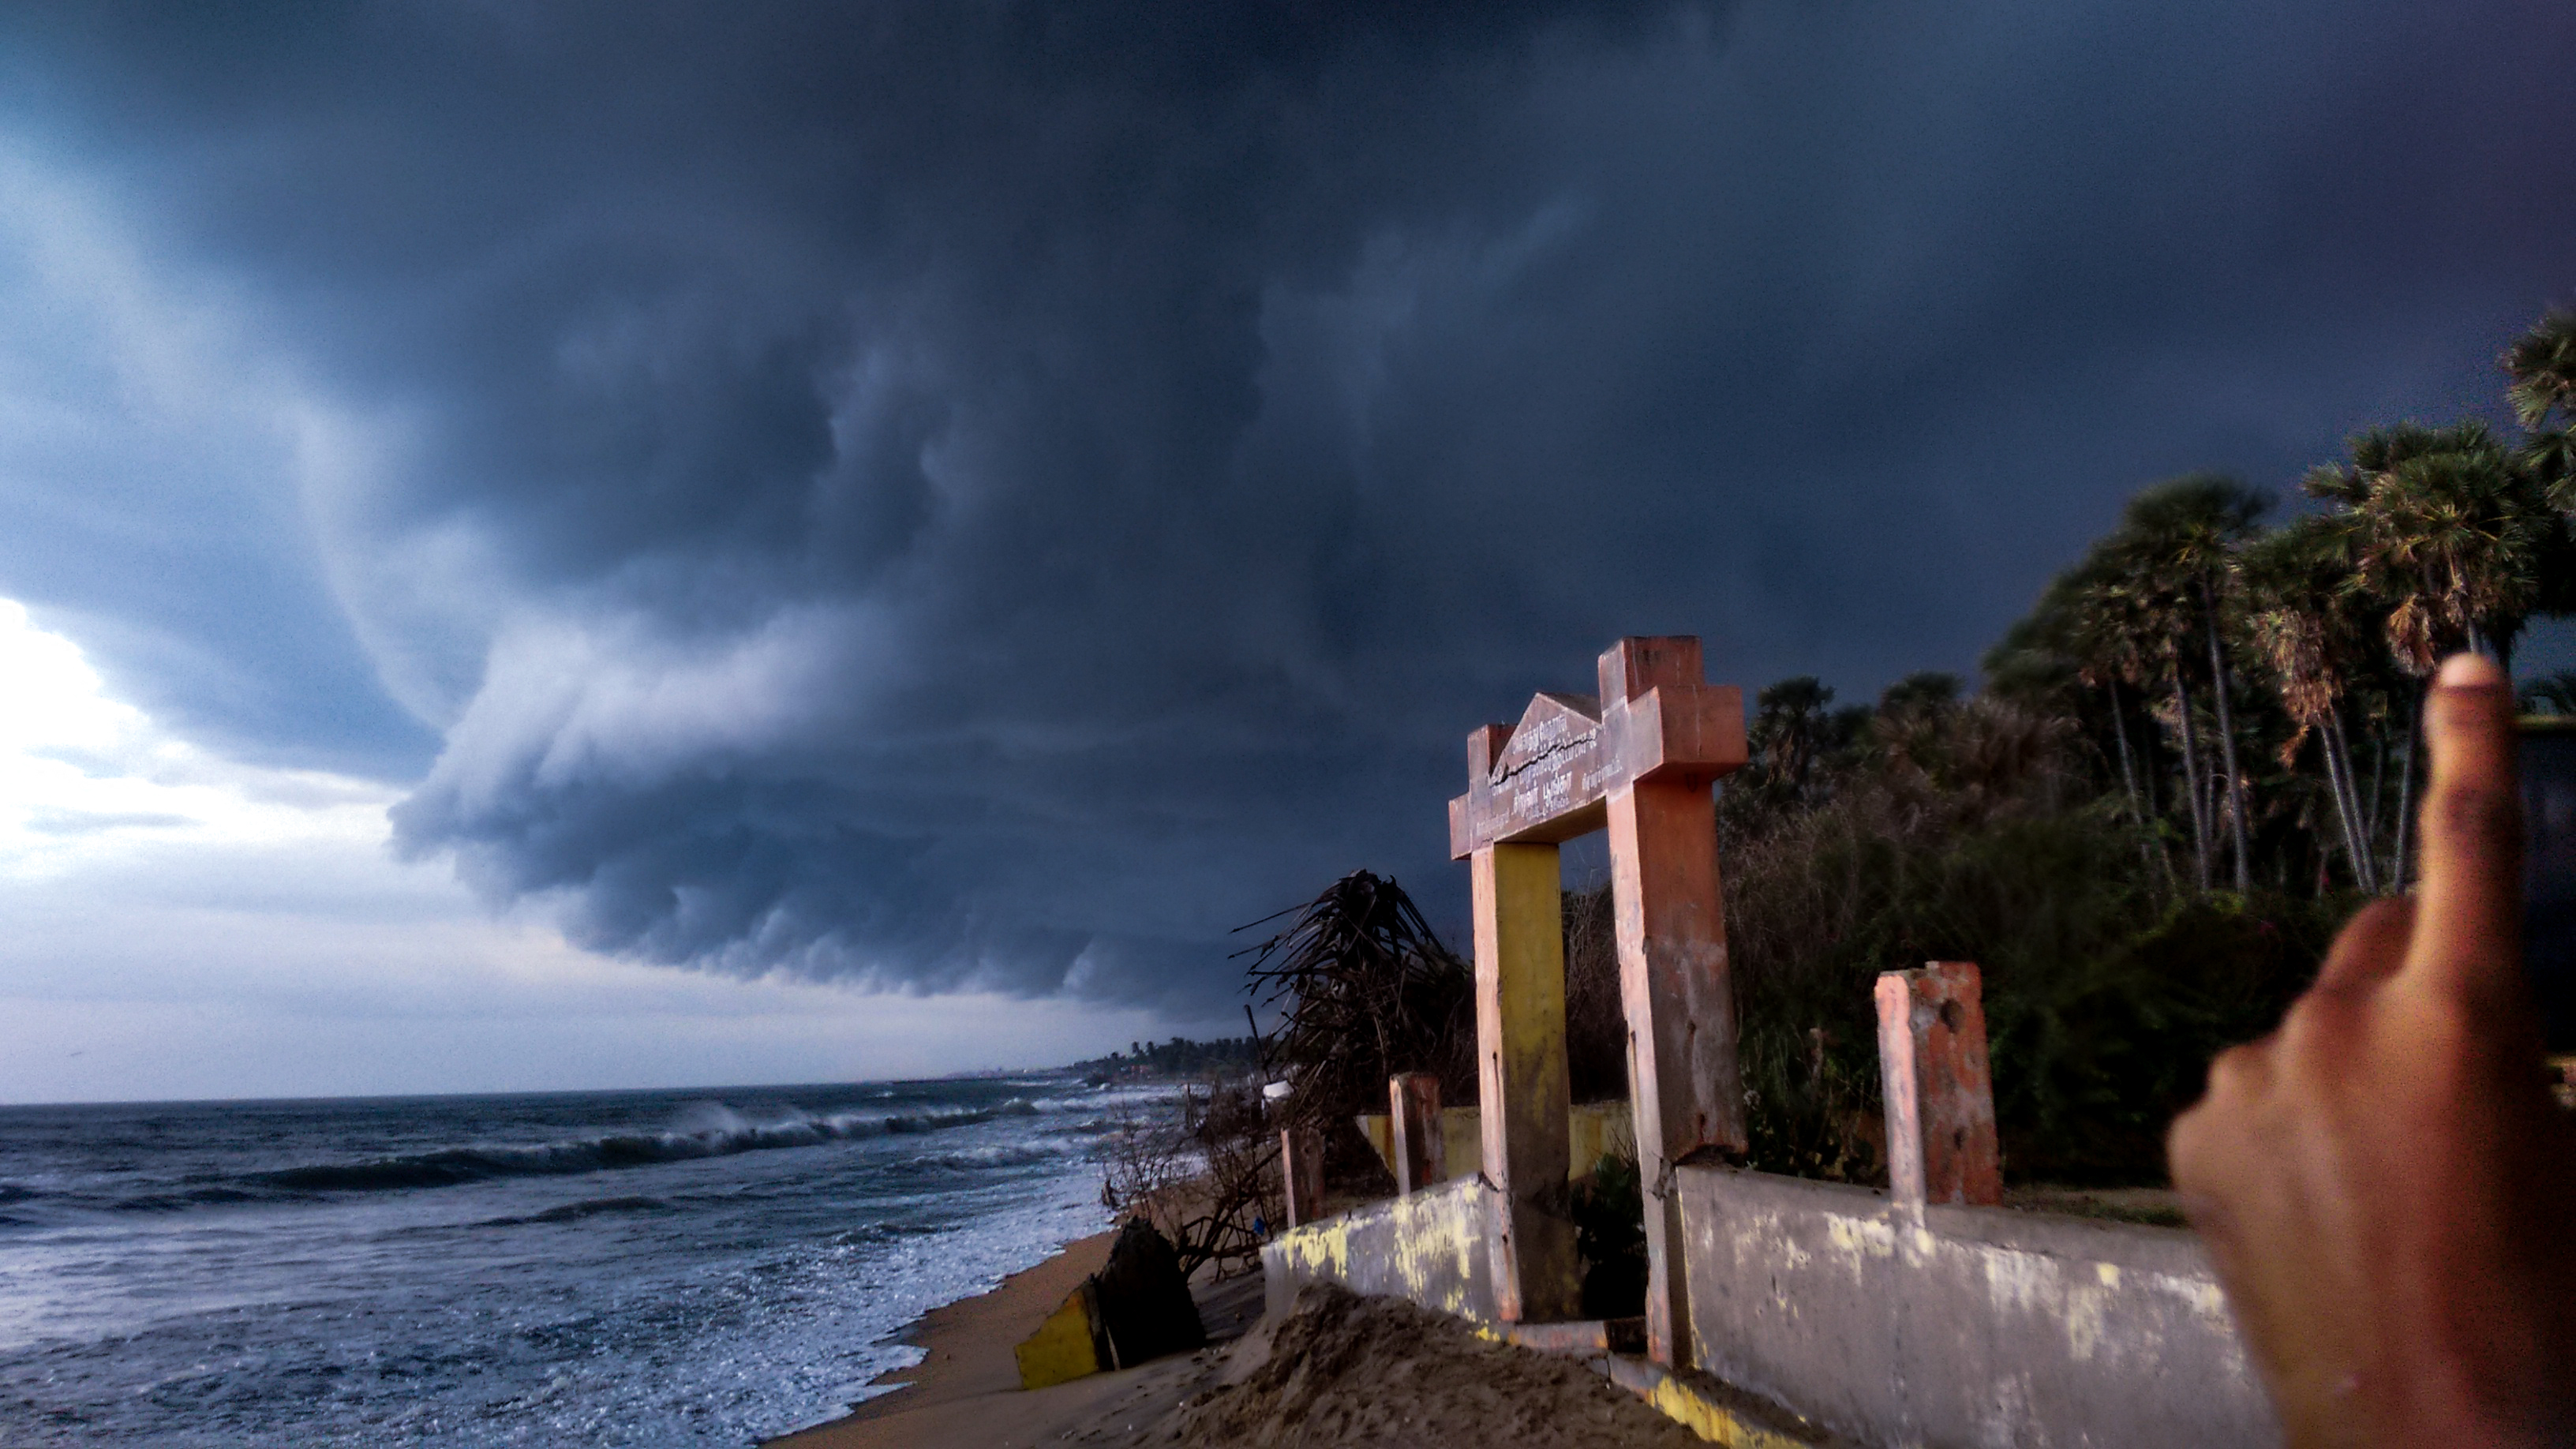
nature, sky, landscape, beach, ocean, cloud, sea, shore, storm, wave, horizon, coast, water, wind, meteorological phenomenon, evening, tree